Tyrvään Sanomat

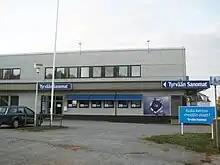
"Tyrvään Sanomat" headquarters

"Tyrvään Sanomat" was established by a primary school teacher in Tyrvää, Turku and Pori Province in 1894. The paper is based in Vammala, Sastamala and is distributed in the regions of Sastamala and Kiikoinen. The owner is the Alma Media Group which also owns many other newspapers, including "Aamulehti" and "Iltalehti". The publisher of "Tyrvään Sanomat" was Tyrvään Sanomat Oy until 16 April 2010 when Suomen Paikallissanomat Oy, a subsidiary of Alma Media Group, became its publisher.